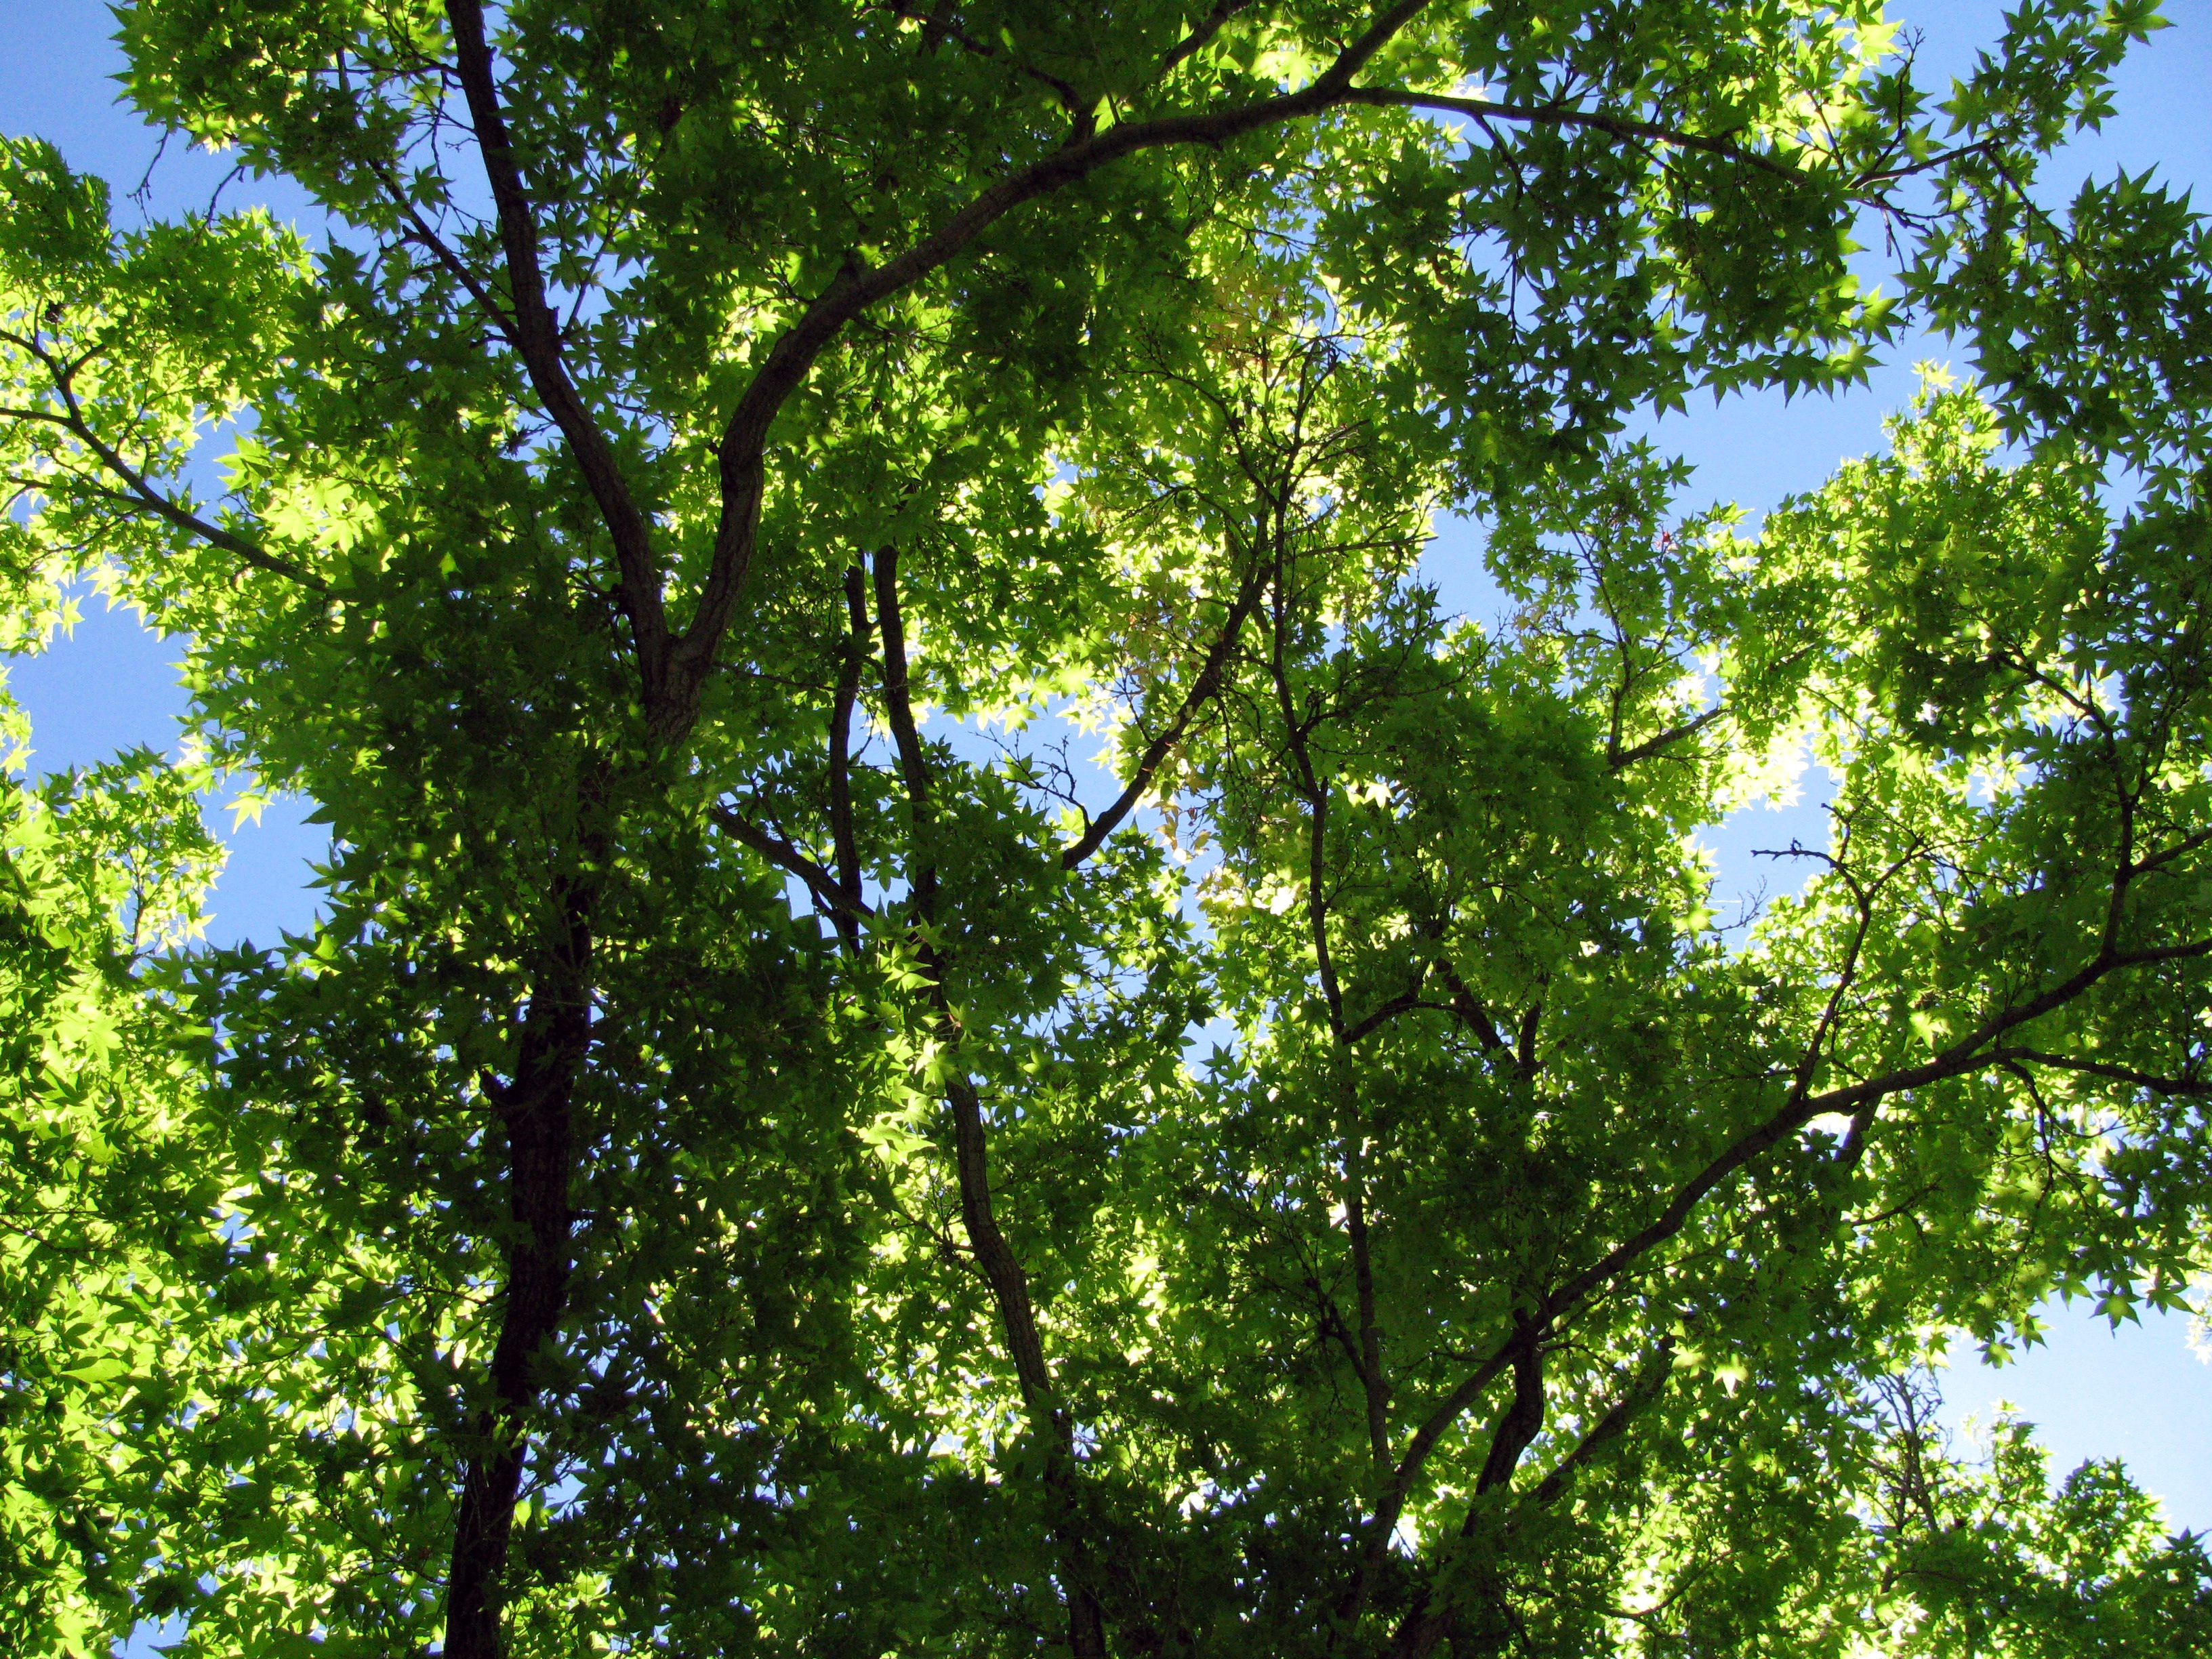
tree, nature, forest, branch, light, plant, sunlight, leaf, trunk, green, park, trees, leaves, outdoors, branches, deciduous, grove, woodland, habitat, ecosystem, flowering plant, biome, natural environment, woody plant, temperate broadleaf and mixed forest, land plant